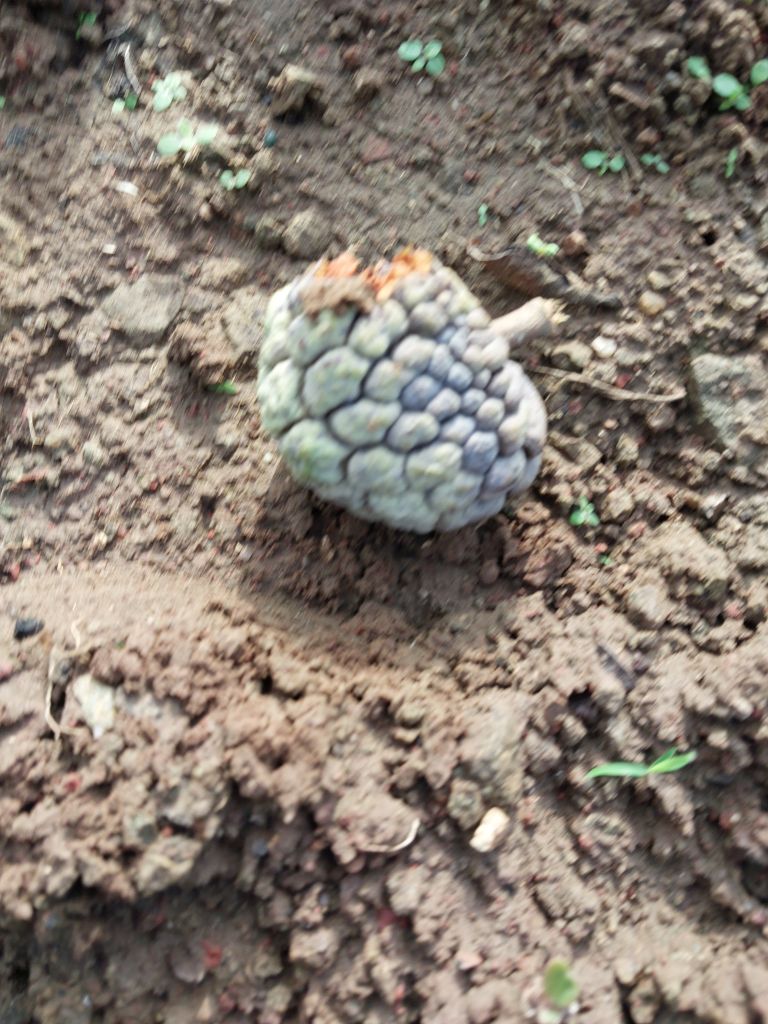
Disease label: Blank Canker